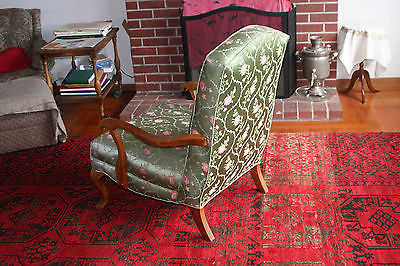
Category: chair